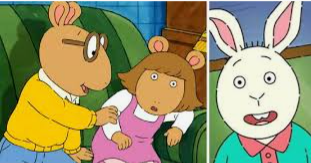
Portrait style: Cartoon Portrait